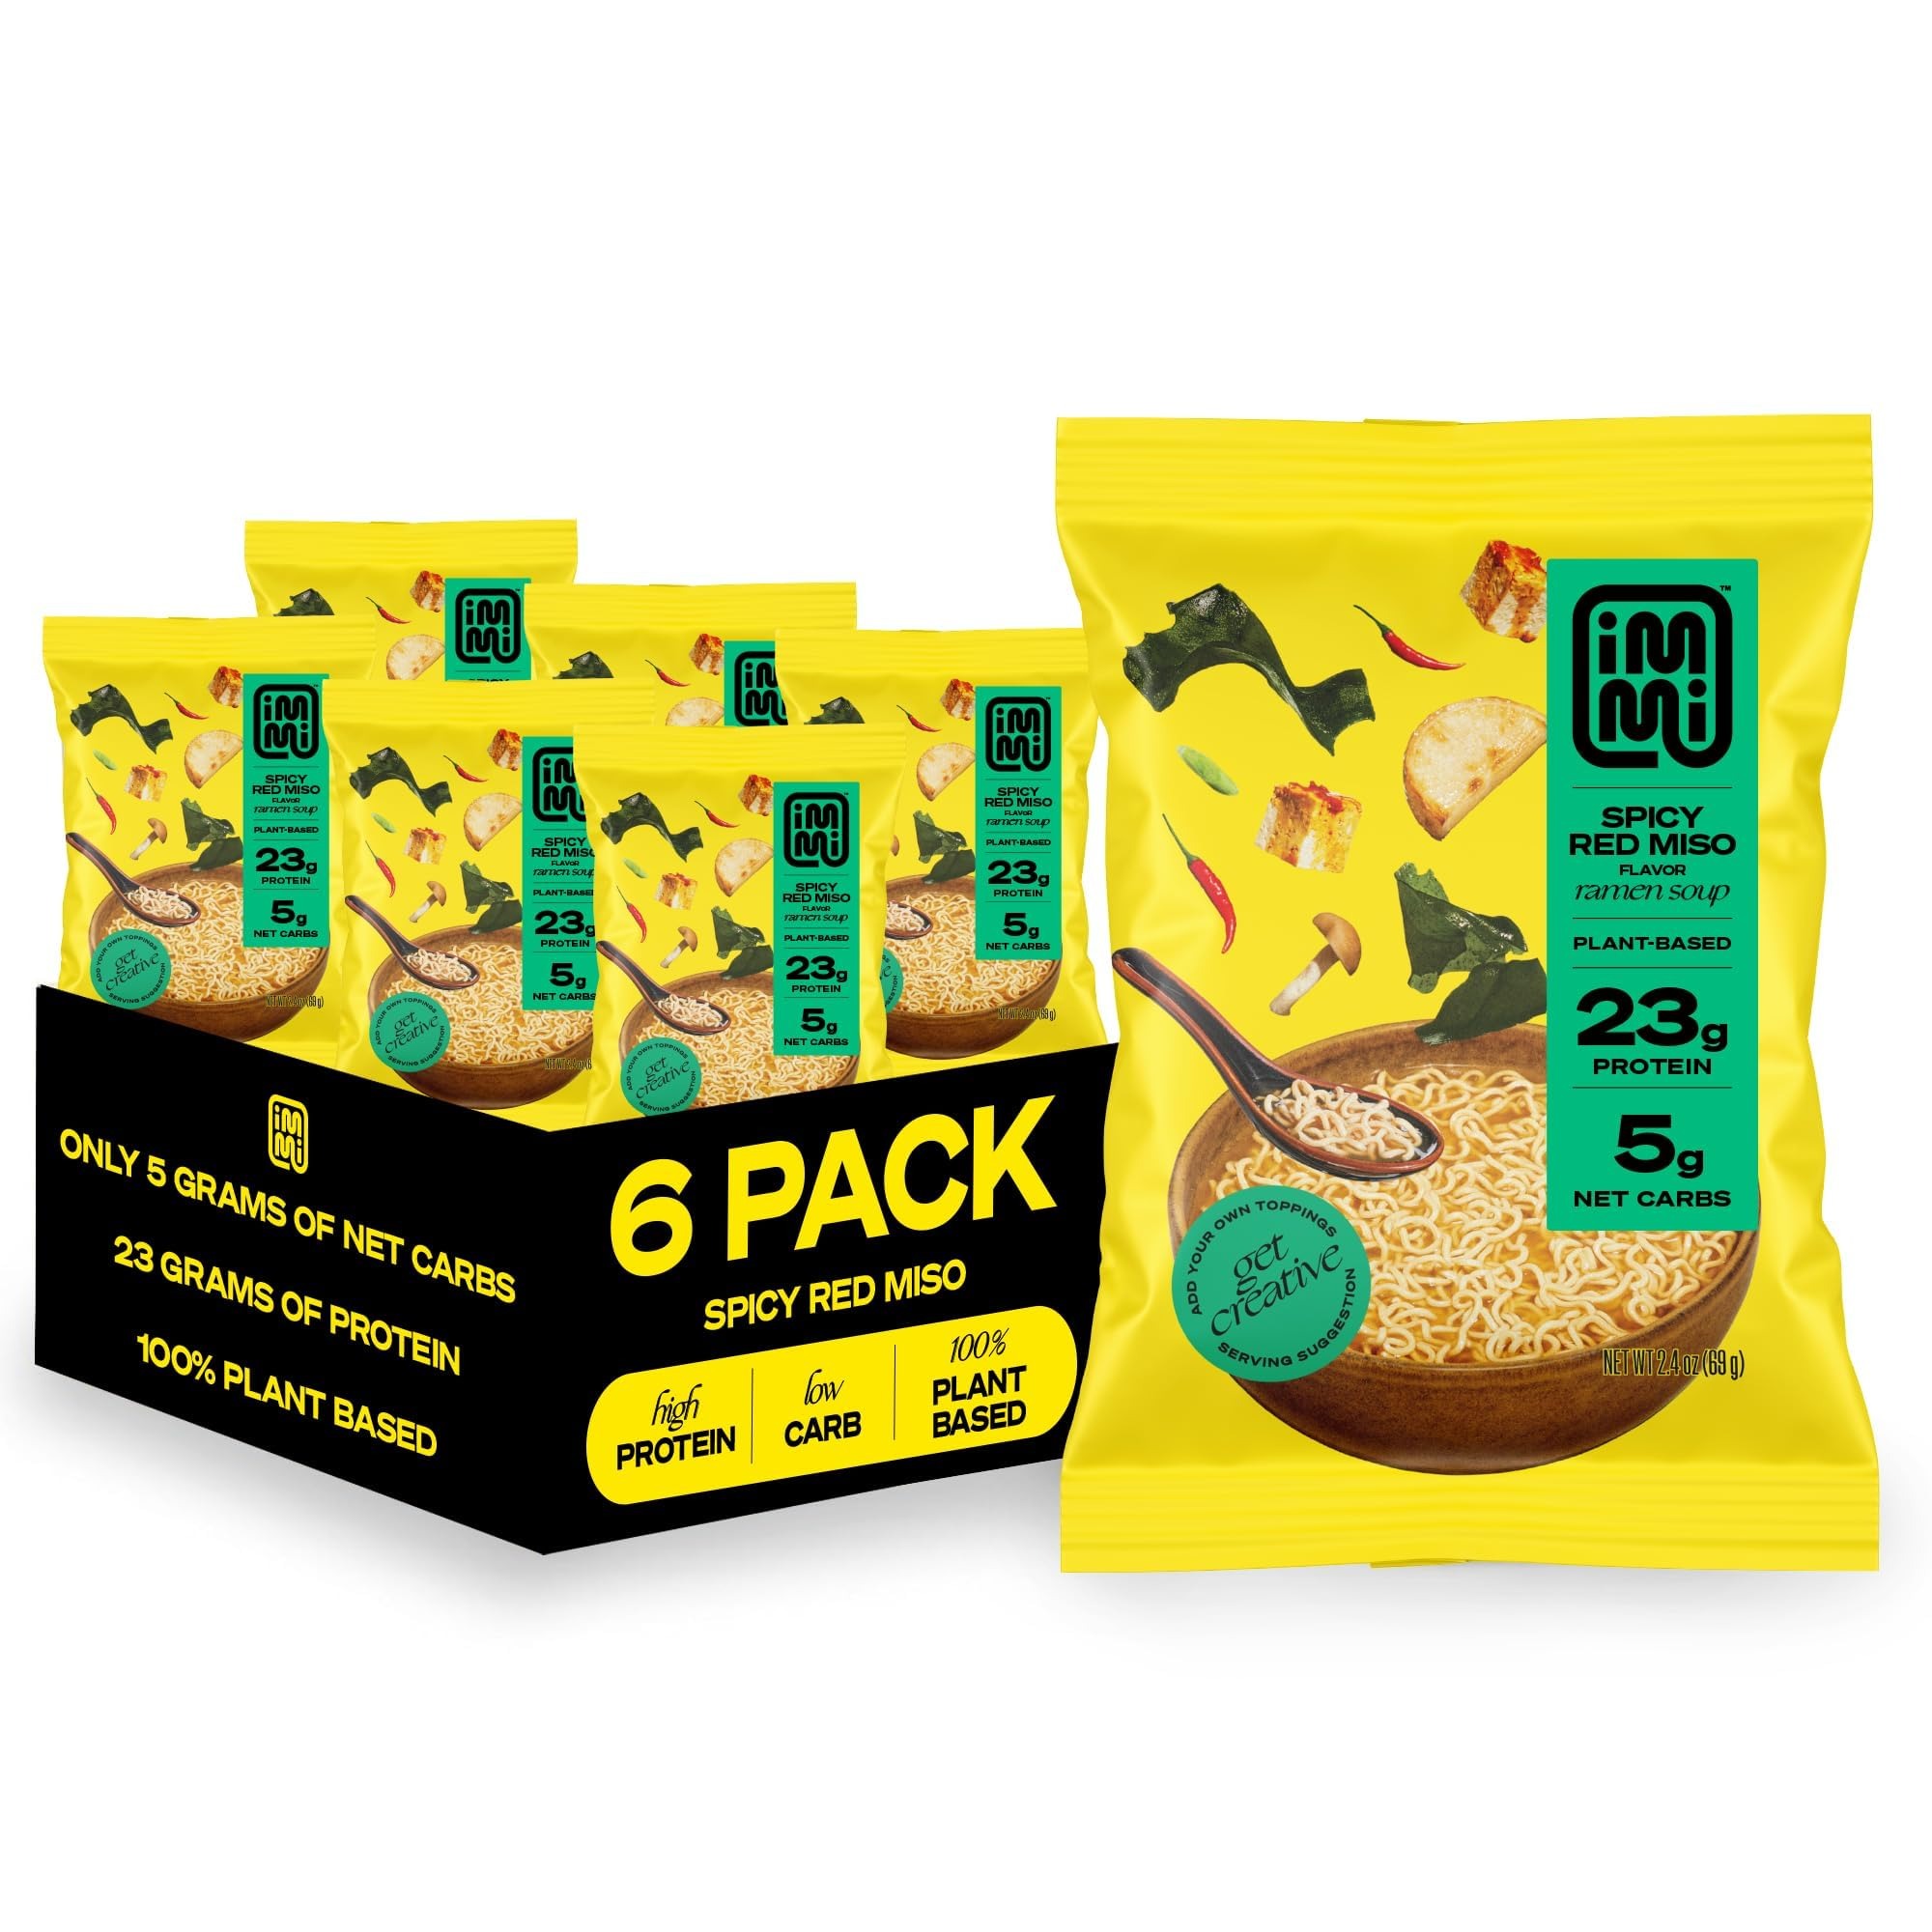
Item Name: immi Spicy Red Miso Ramen, 100% Plant Based, Keto Friendly, Low Carb, High Protein, Packaged Noodle Meal Kit, Ready to Eat, 6 Pack
Bullet Point 1: SPICY RED MISO: A bold version of the humble miso flavor which we’ve transformed with a touch of heat and a heavy dollop of umami. Our spicy red miso is funky and flavorful but balanced and smooth.
Bullet Point 2: A NEW TAKE ON NOODLES: immi reinvents the delicious Asian American foods we love with added nutrition. We've started by enriching the comforting, umami rich, and nostalgic bowl of instant ramen. Our single goal: capture that same oh so satisfying ramen feeling with a makeover of better ingredients and crafted flavors for a more nutritious, and equally delicious bowl.
Bullet Point 3: 6 PACKAGED MEALS: A serving of immi ramen is equivalent to a bowl full of ramen noodles and soup, around 12 ounces. Each bowl contains a whopping 21-22g of protein to leave you feeling happily full for hours.
Bullet Point 4: HEALTHY ALTERNATIVE: With immi ramen, you can enjoy instant ramen without the guilt. Our products are low carb and high protein, as well as keto friendly. Our products are also vegan friendly and made with 100% plant based ingredients.
Bullet Point 5: REFORMULATED NOODLES: Our new noodle recipe is softer and absorbs more broth flavor than ever before!
Value: 14.4
Unit: Ounce

Price: 4.79